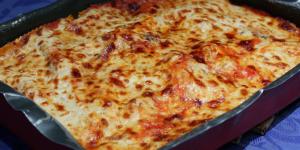
lasana de jamon y pina